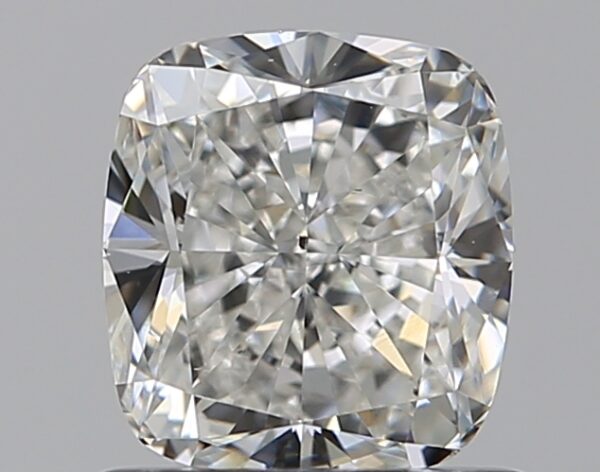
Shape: cushion
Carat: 1.01
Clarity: SI1
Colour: G
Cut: EX
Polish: EX
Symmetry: VG
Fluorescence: N
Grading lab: GIA
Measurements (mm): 5.83 x 5.33 x 3.7